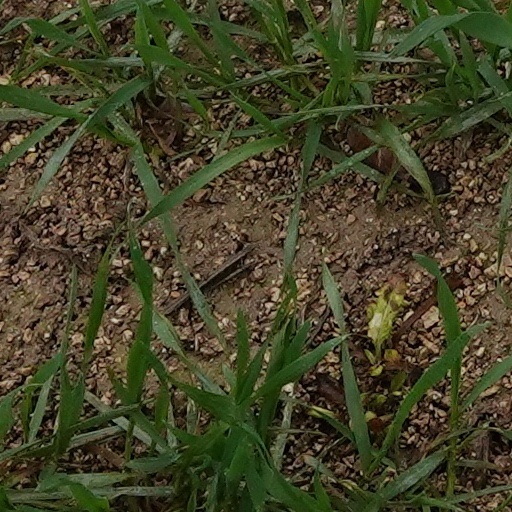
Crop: wheat